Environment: real
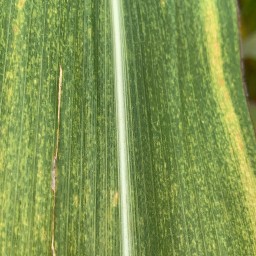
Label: lethal_necrosis